Marble Hall, Derby

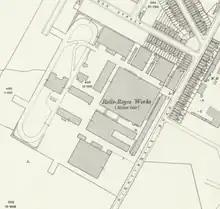
Hall and works on a 1912–14 map

The Nightingale Road site was acquired by Rolls-Royce in March 1907. Works to erect assembly buildings, to Henry Royce's modular design, began later that year. The site of the Marble Hall was deliberately left empty for future development. The Marble Hall was designed by R. Weston and Son and built in 1912 as commercial offices for the factory and opened the following year. Originally quite a plain structure, alterations were made to the designs of Arthur Eaton and Son in 1938, adding the decorative entrance and porte-cochère. Owing to the Tuscan-style polished limestone columns in the 1938 entrance hall the site became known as the Marble Hall.